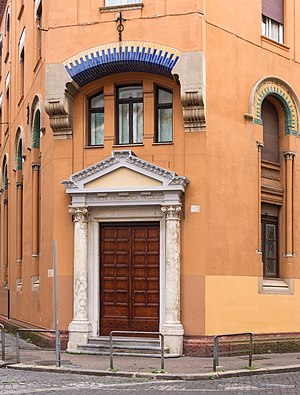
Valdesere / Moderne valdesere
Valdeserne, Waldensians eller Vaudois er en kristen trosretning, som man hovedsageligt finder i Italien og i Sydamerika. Valdeserne har siden reformationen knyttet sig til den reformerte bevægelse og indgår i samarbejde med reformerte kirker på verdensplan. Der er ca. 25.000 valdesere og metodister i Italien, og valdeser- og metodistkirken er den største protestantiske kirke i Italien.